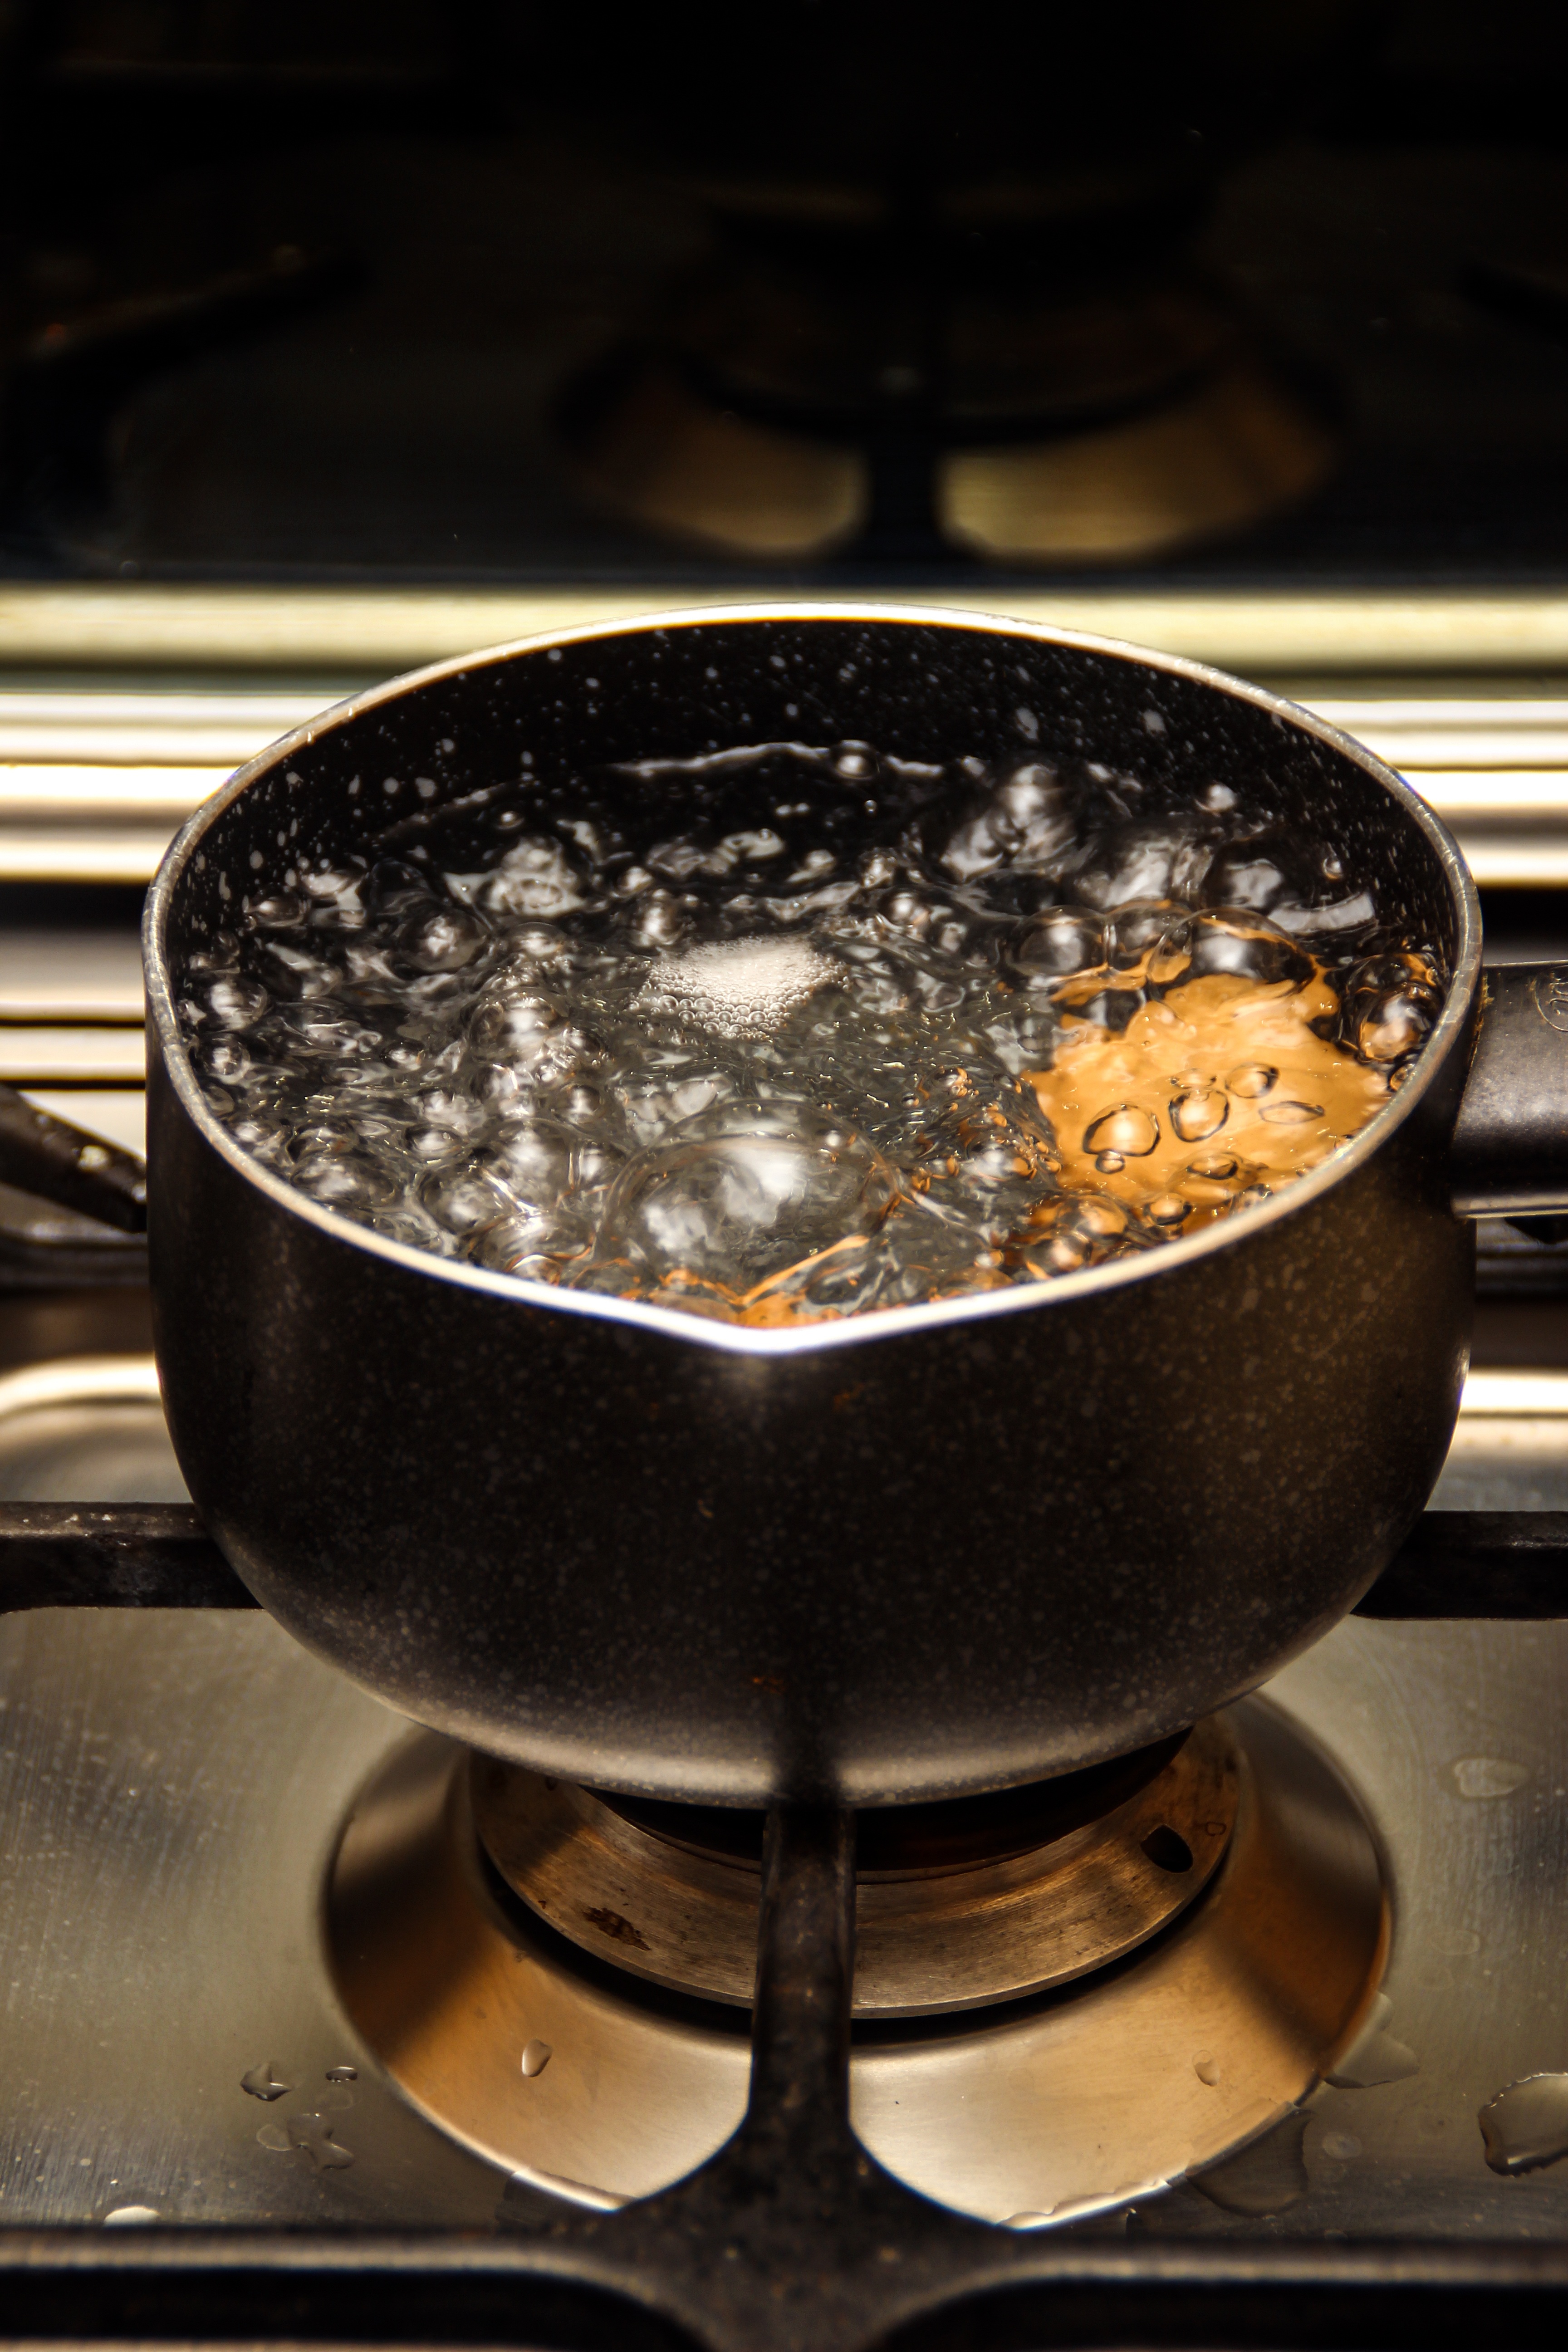
water, dish, food, kitchen, fire, recipe, cuisine, tableware, pan, stove, picture, flavor, boiling, boiling water, uf, cookware and bakeware, pan frying